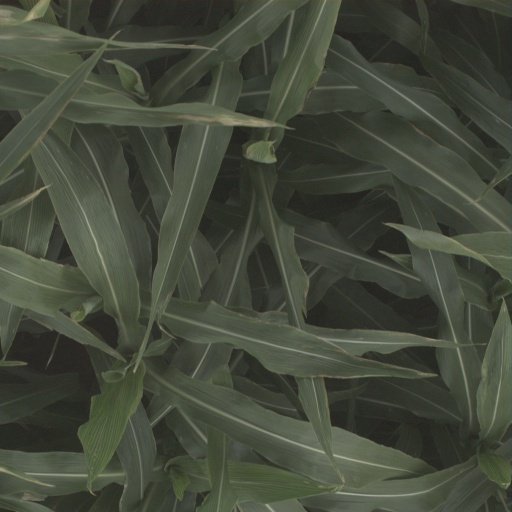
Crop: sorghum